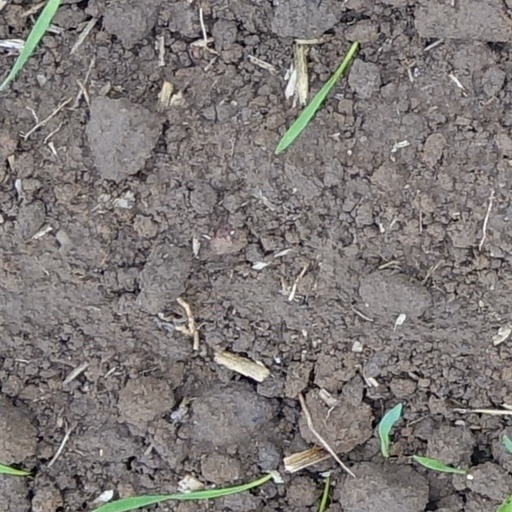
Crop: wheat